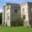
Label: castle